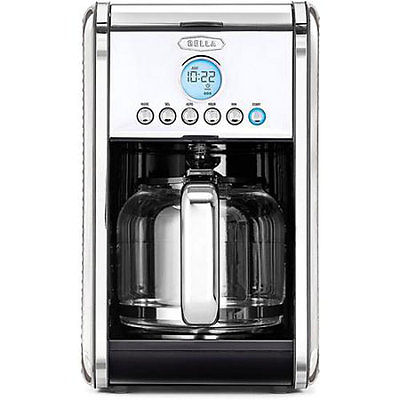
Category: coffee maker